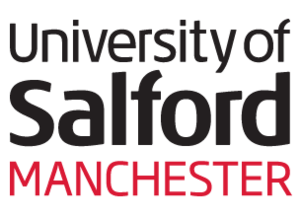
L'université de Salford est une université publique anglaise située à Salford près de Manchester. Elle a été créée en 1967